Caldwell-Luc surgery

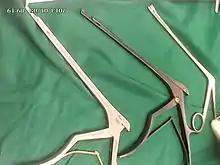
Kerrison punch 02

The entire lining of sinus is dissected and removed as the success of the operation in chronic rhinosinusitis. Packing of nasal cavity and sinus is sometime required. Suturing of buccal incision is recommended with absorbable suture material.